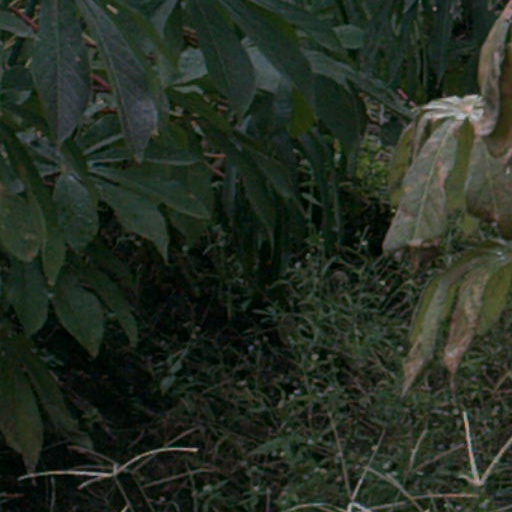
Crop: cassava